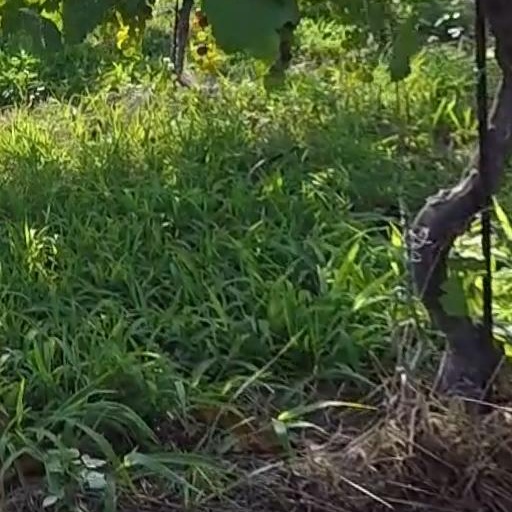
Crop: grape